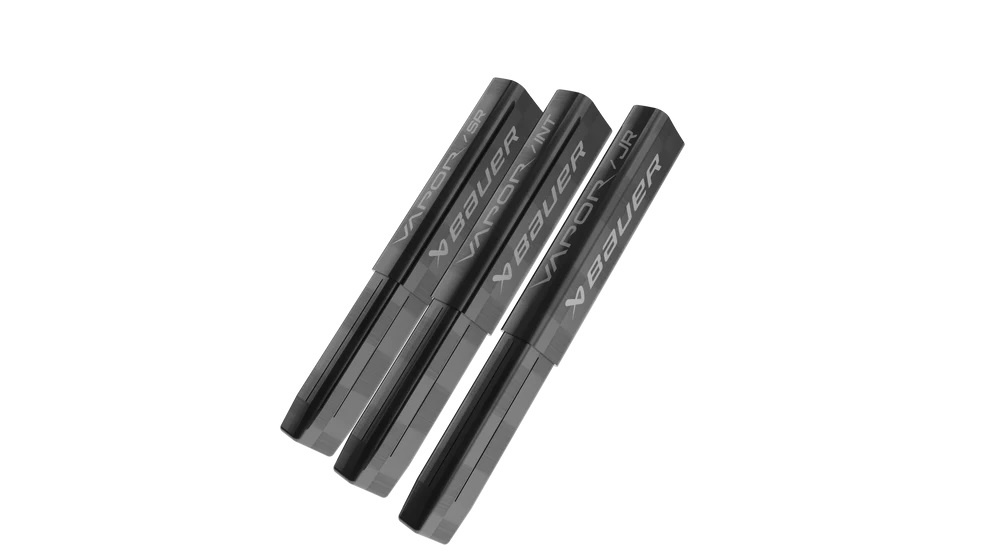
Bauer Vapor 4" End Plug
Brand: Bauer
Category: Sporting Goods > Athletics > Figure Skating & Hockey > Hockey Stick Parts